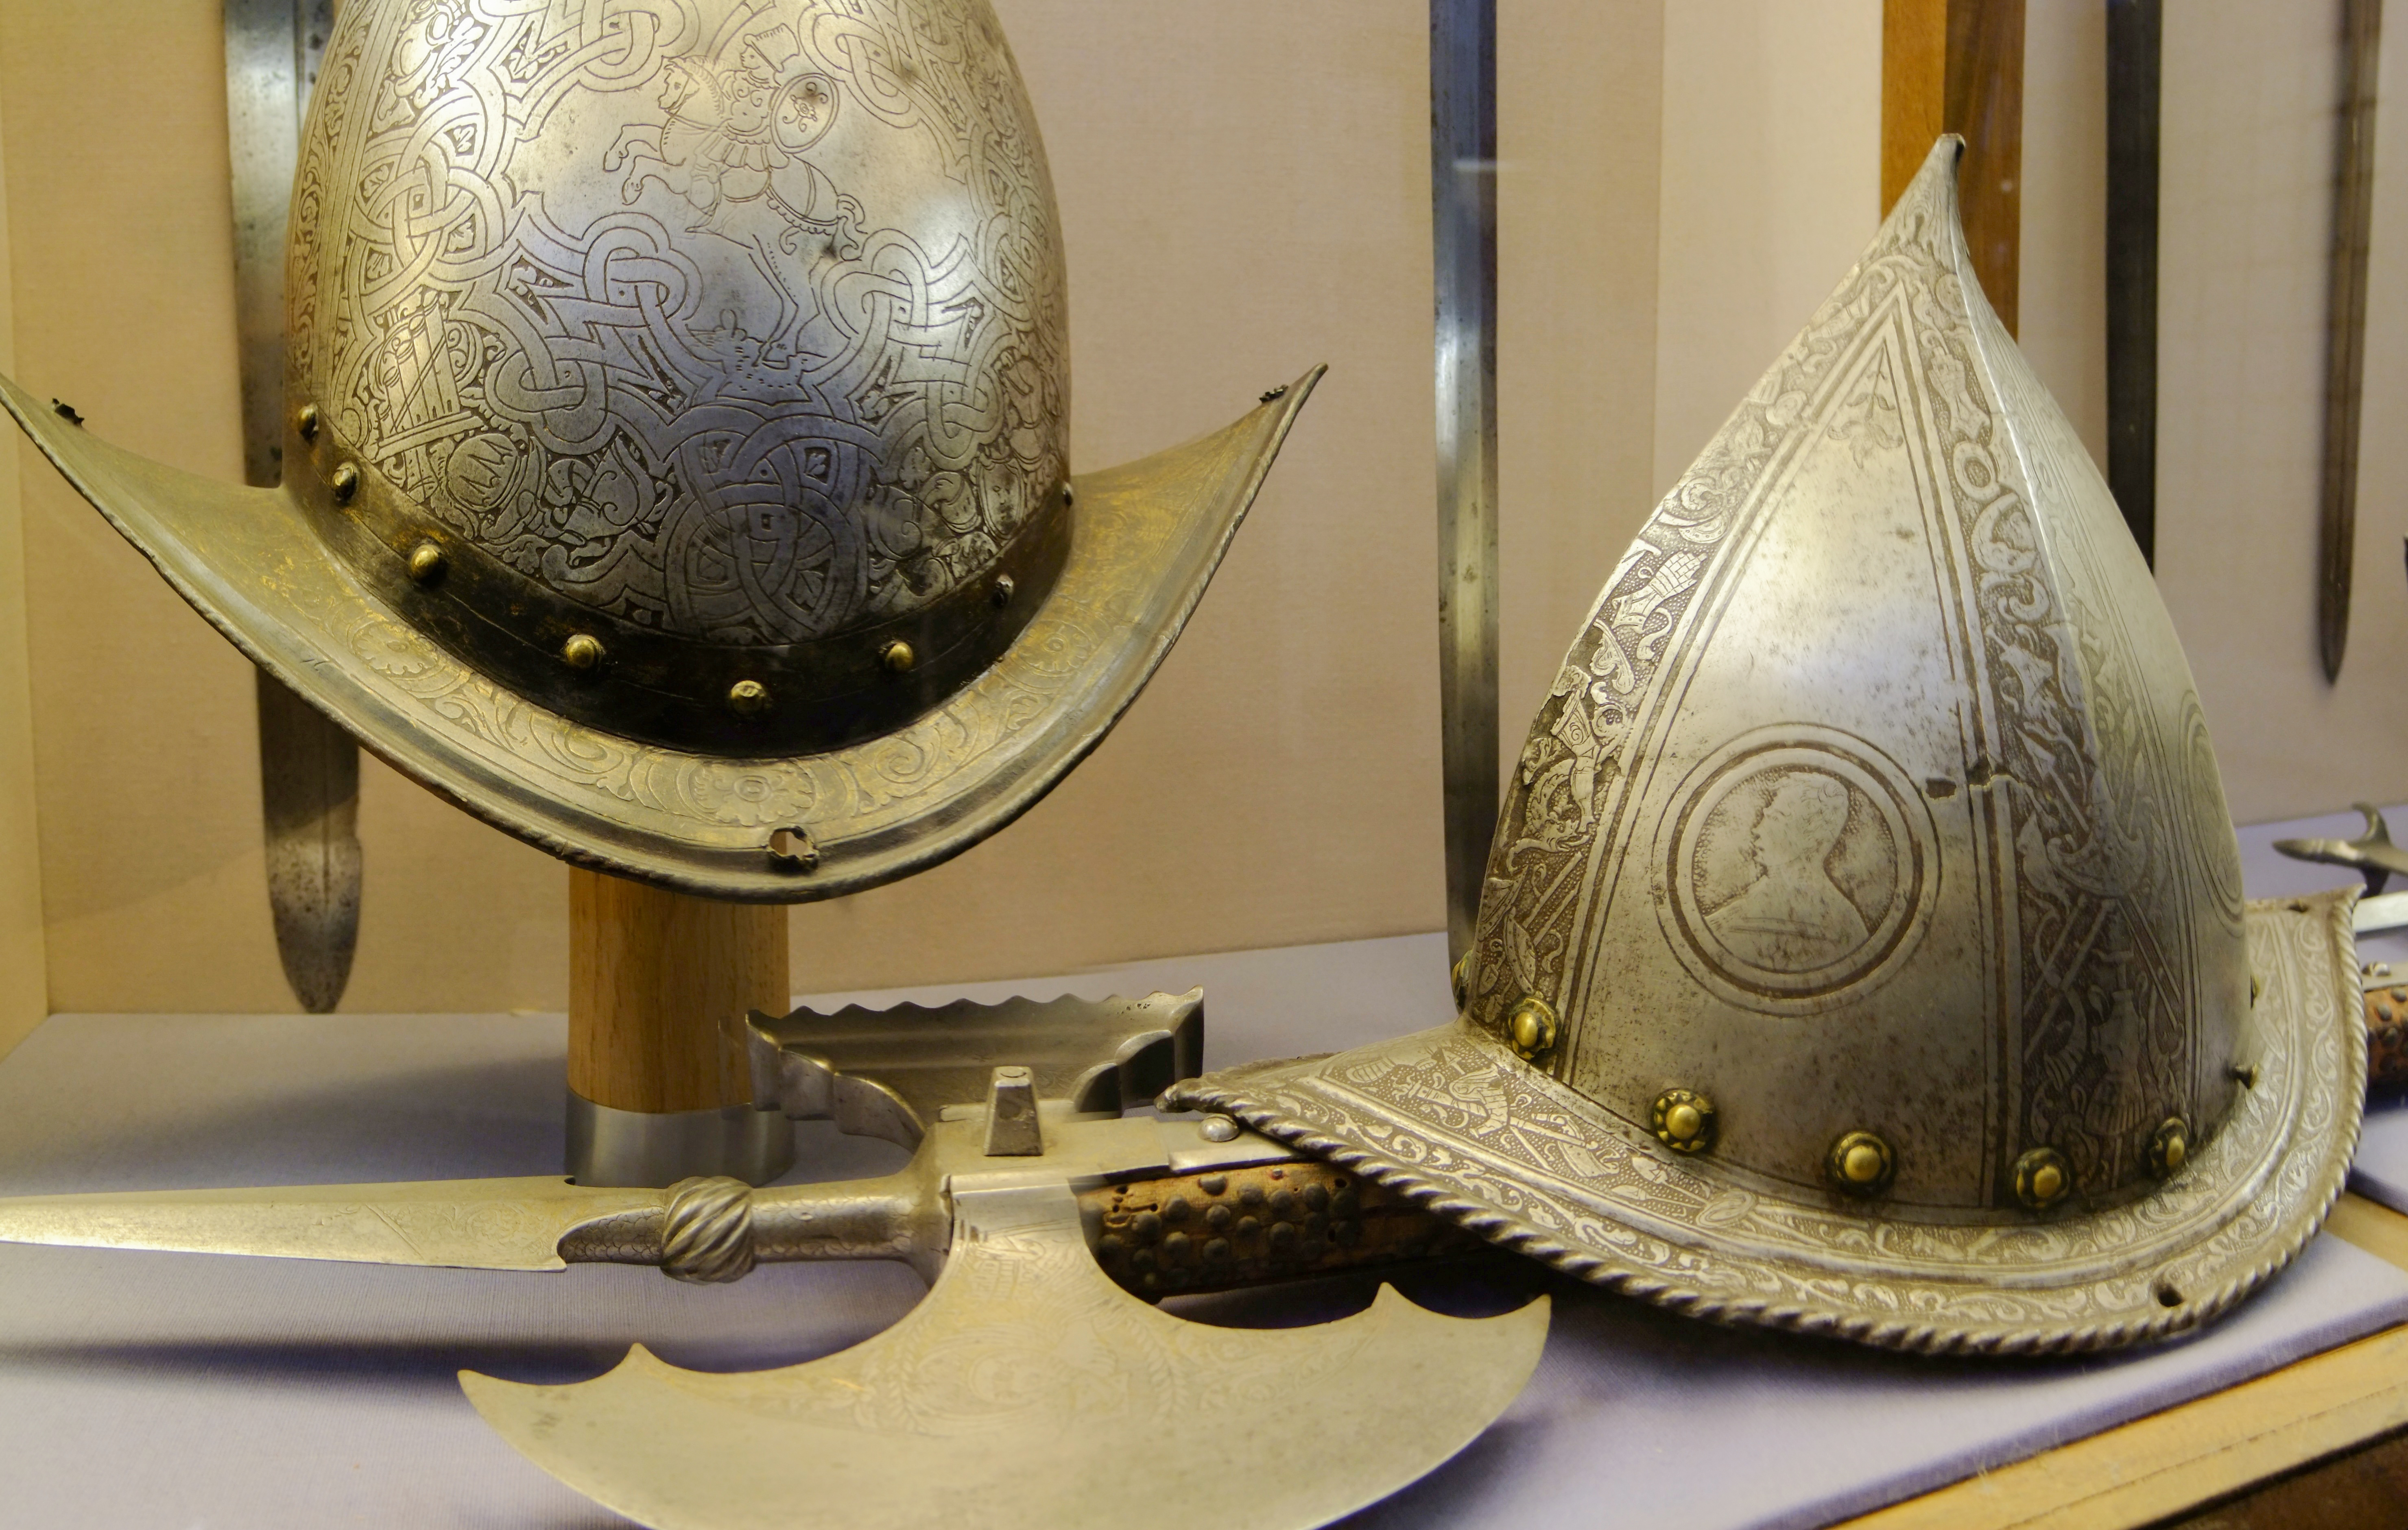
antique, armament, fighter, forged, helmet, historical, iron, knight, medieval, medieval helmet, metal, metallic, past, protection, protective, soldier, steel, sword, tradition, war, warrior, weapon, personal protective equipment, brass